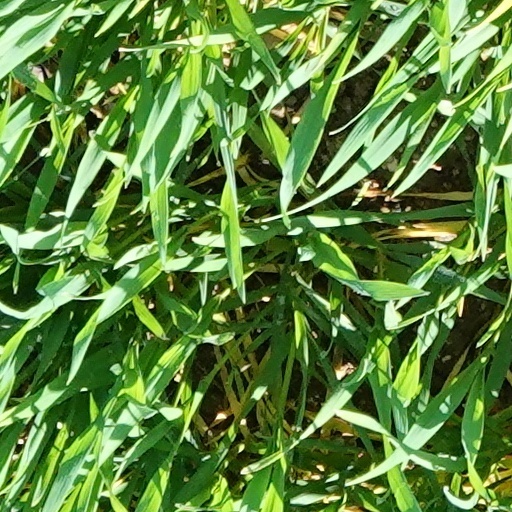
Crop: wheat